Money in the Bank (2012)

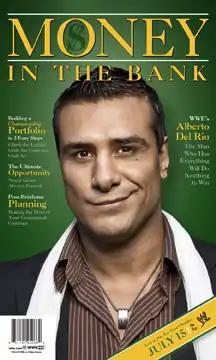
Promotional poster featuring Alberto Del Rio in a style of a magazine cover

The 2012 Money in the Bank was the third annual Money in the Bank professional wrestling pay-per-view (PPV) event produced by WWE. The event took place on July 15, 2012, at the US Airways Center in Phoenix, Arizona. It was the first Money in the Bank event held following the discontinuation of the first brand extension in August 2011. The event had 188,000 buys, slightly down on the 2011 Money in the Bank figure of 195,000 buys.